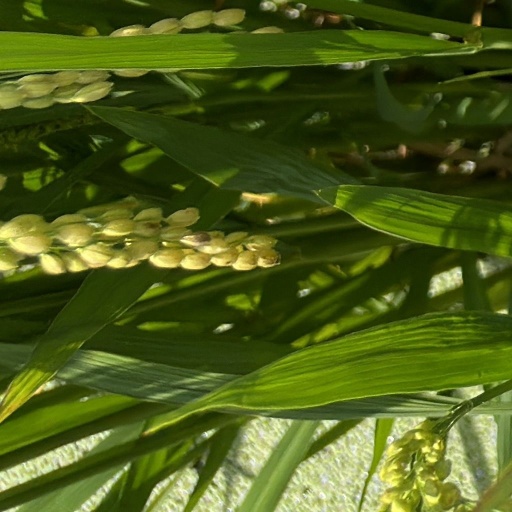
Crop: rice